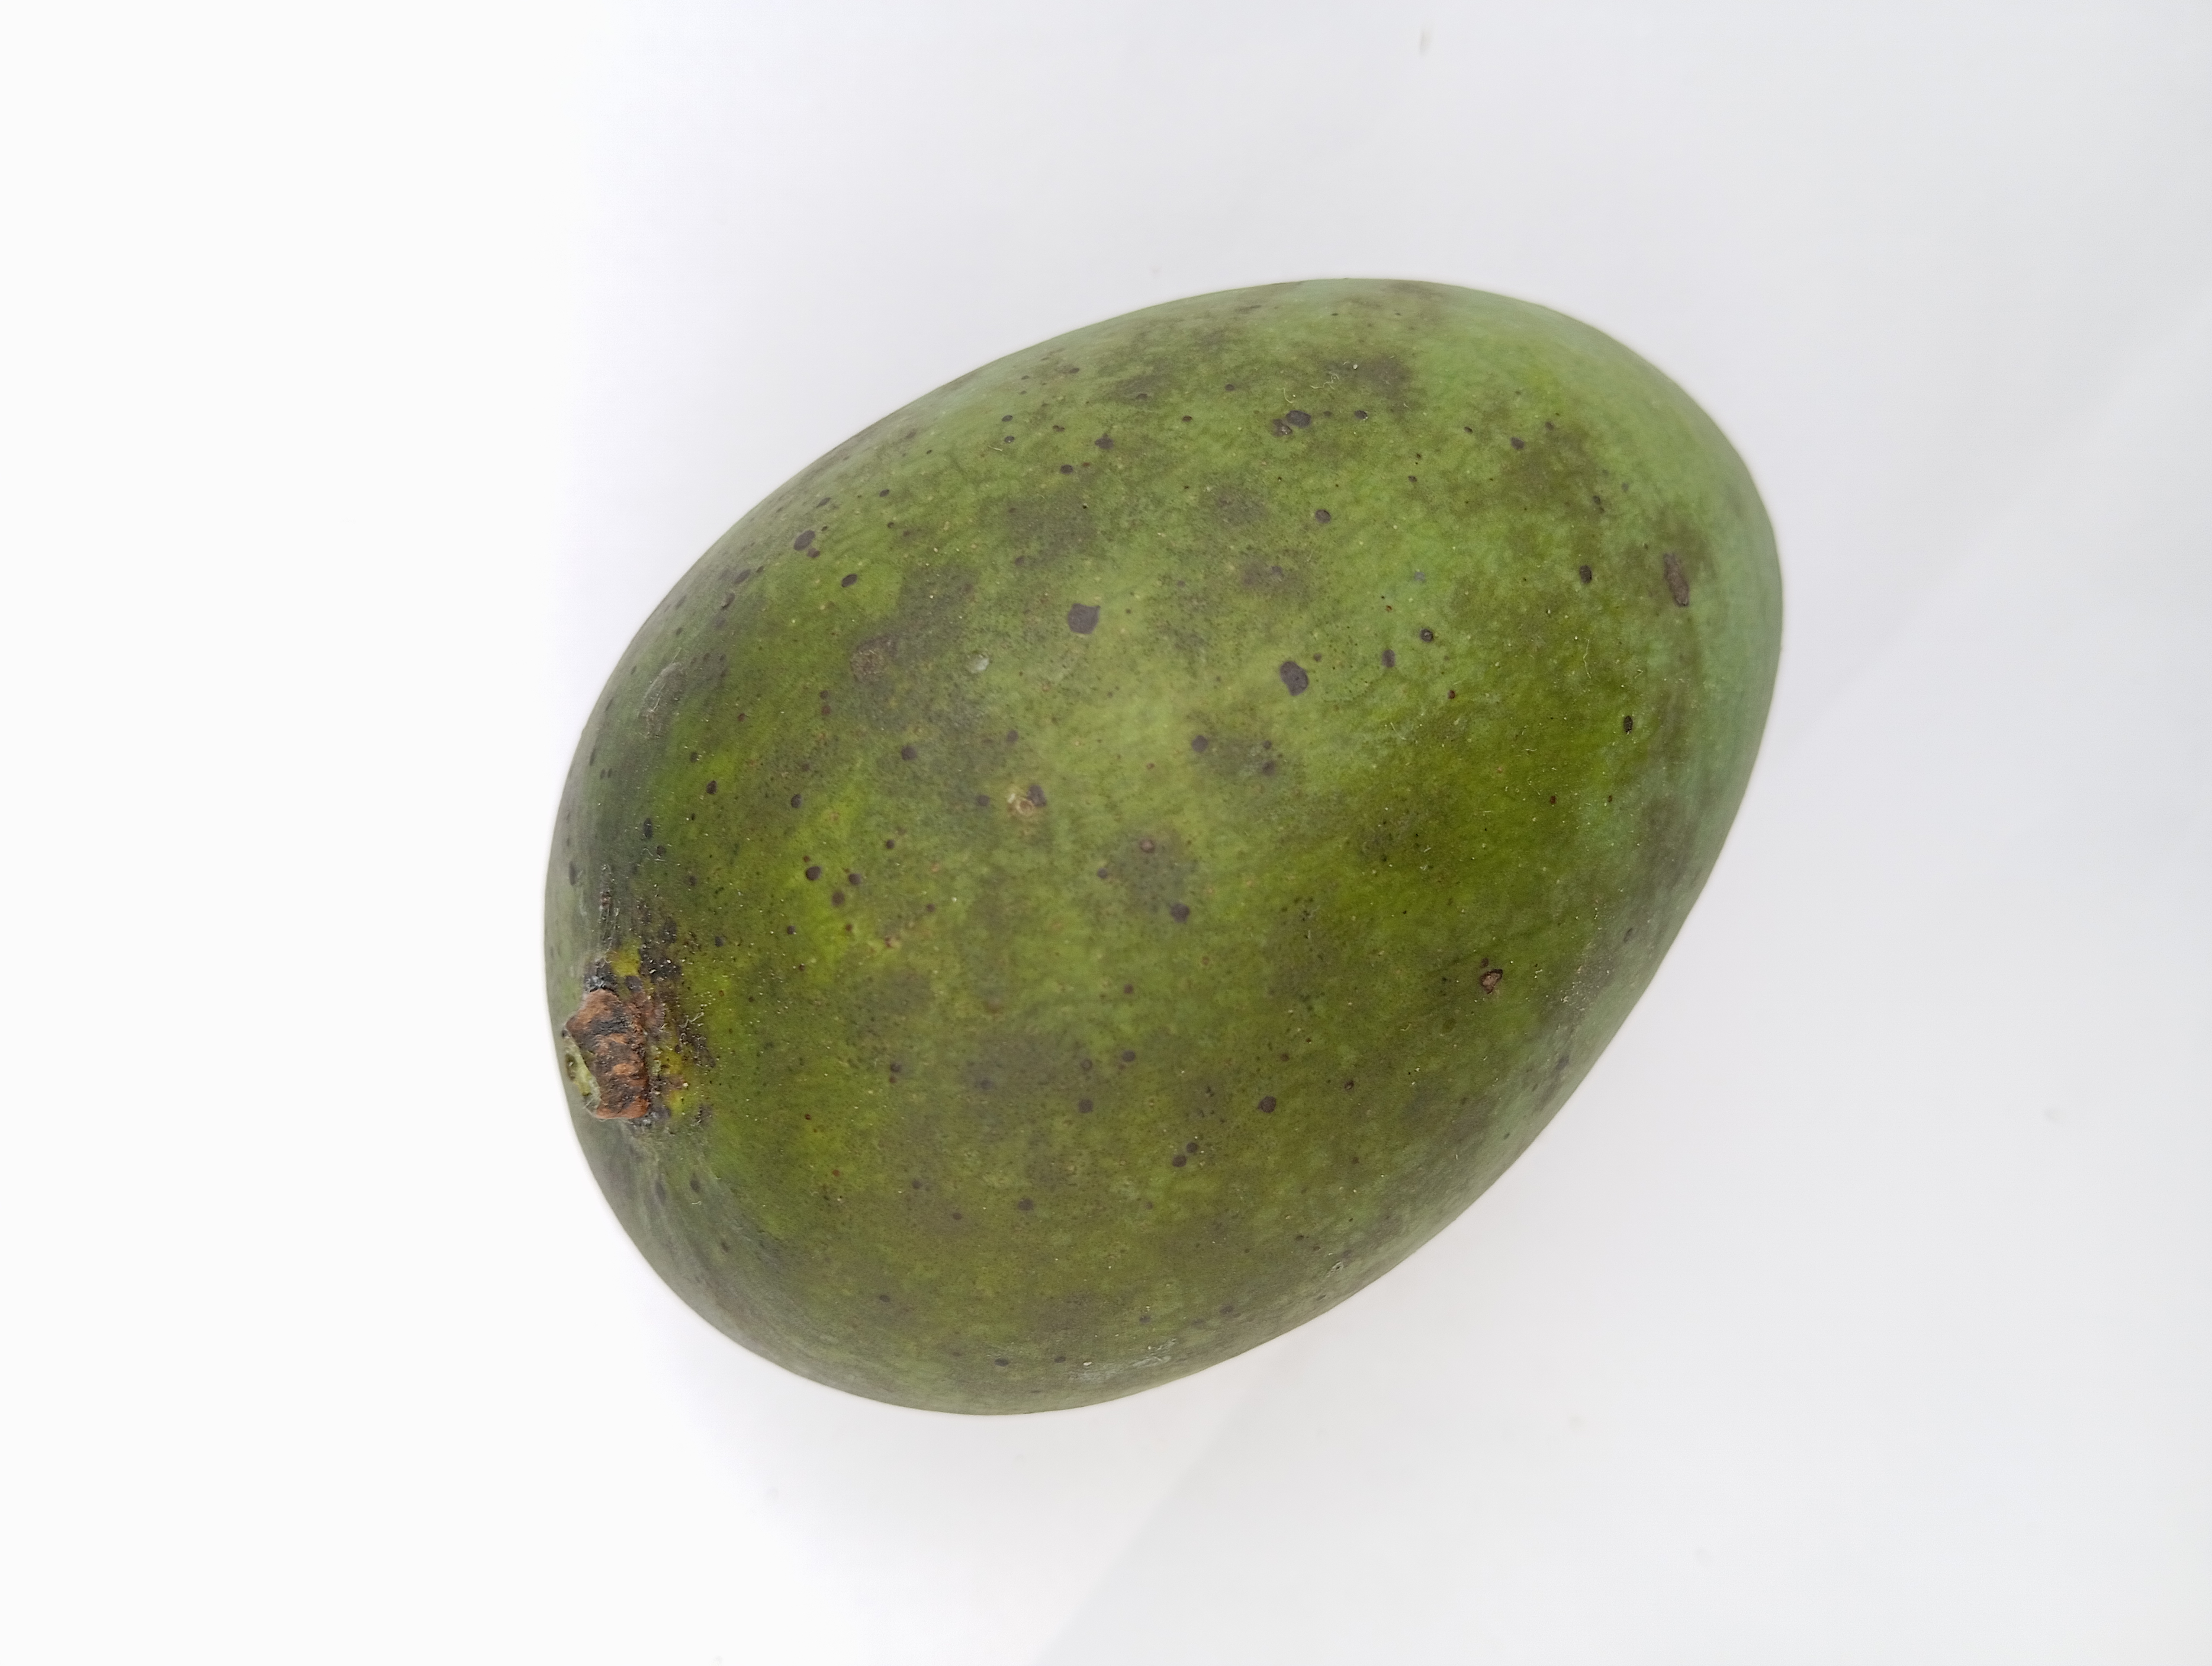
Mango variety: Harivanga